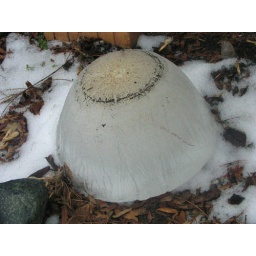
ice cracks in the upturned dog water bowl ice chunk outside